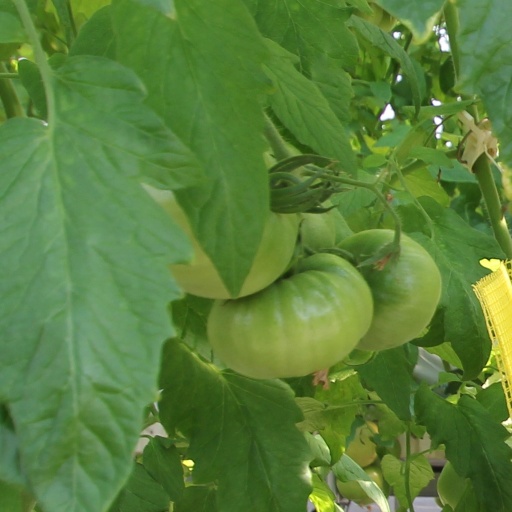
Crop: tomato